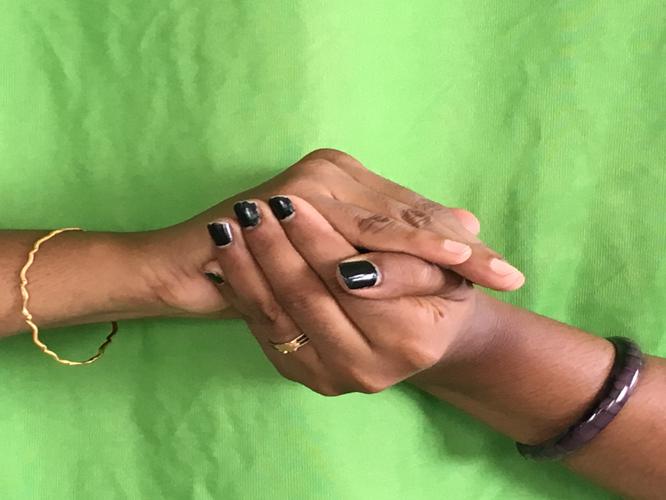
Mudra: Samputa
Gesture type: double_hand